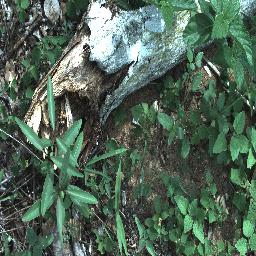
Label: rubber_vine